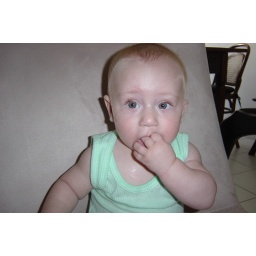
Greeting the hot weather with a green shirt by Gabi+Maria, yeah!